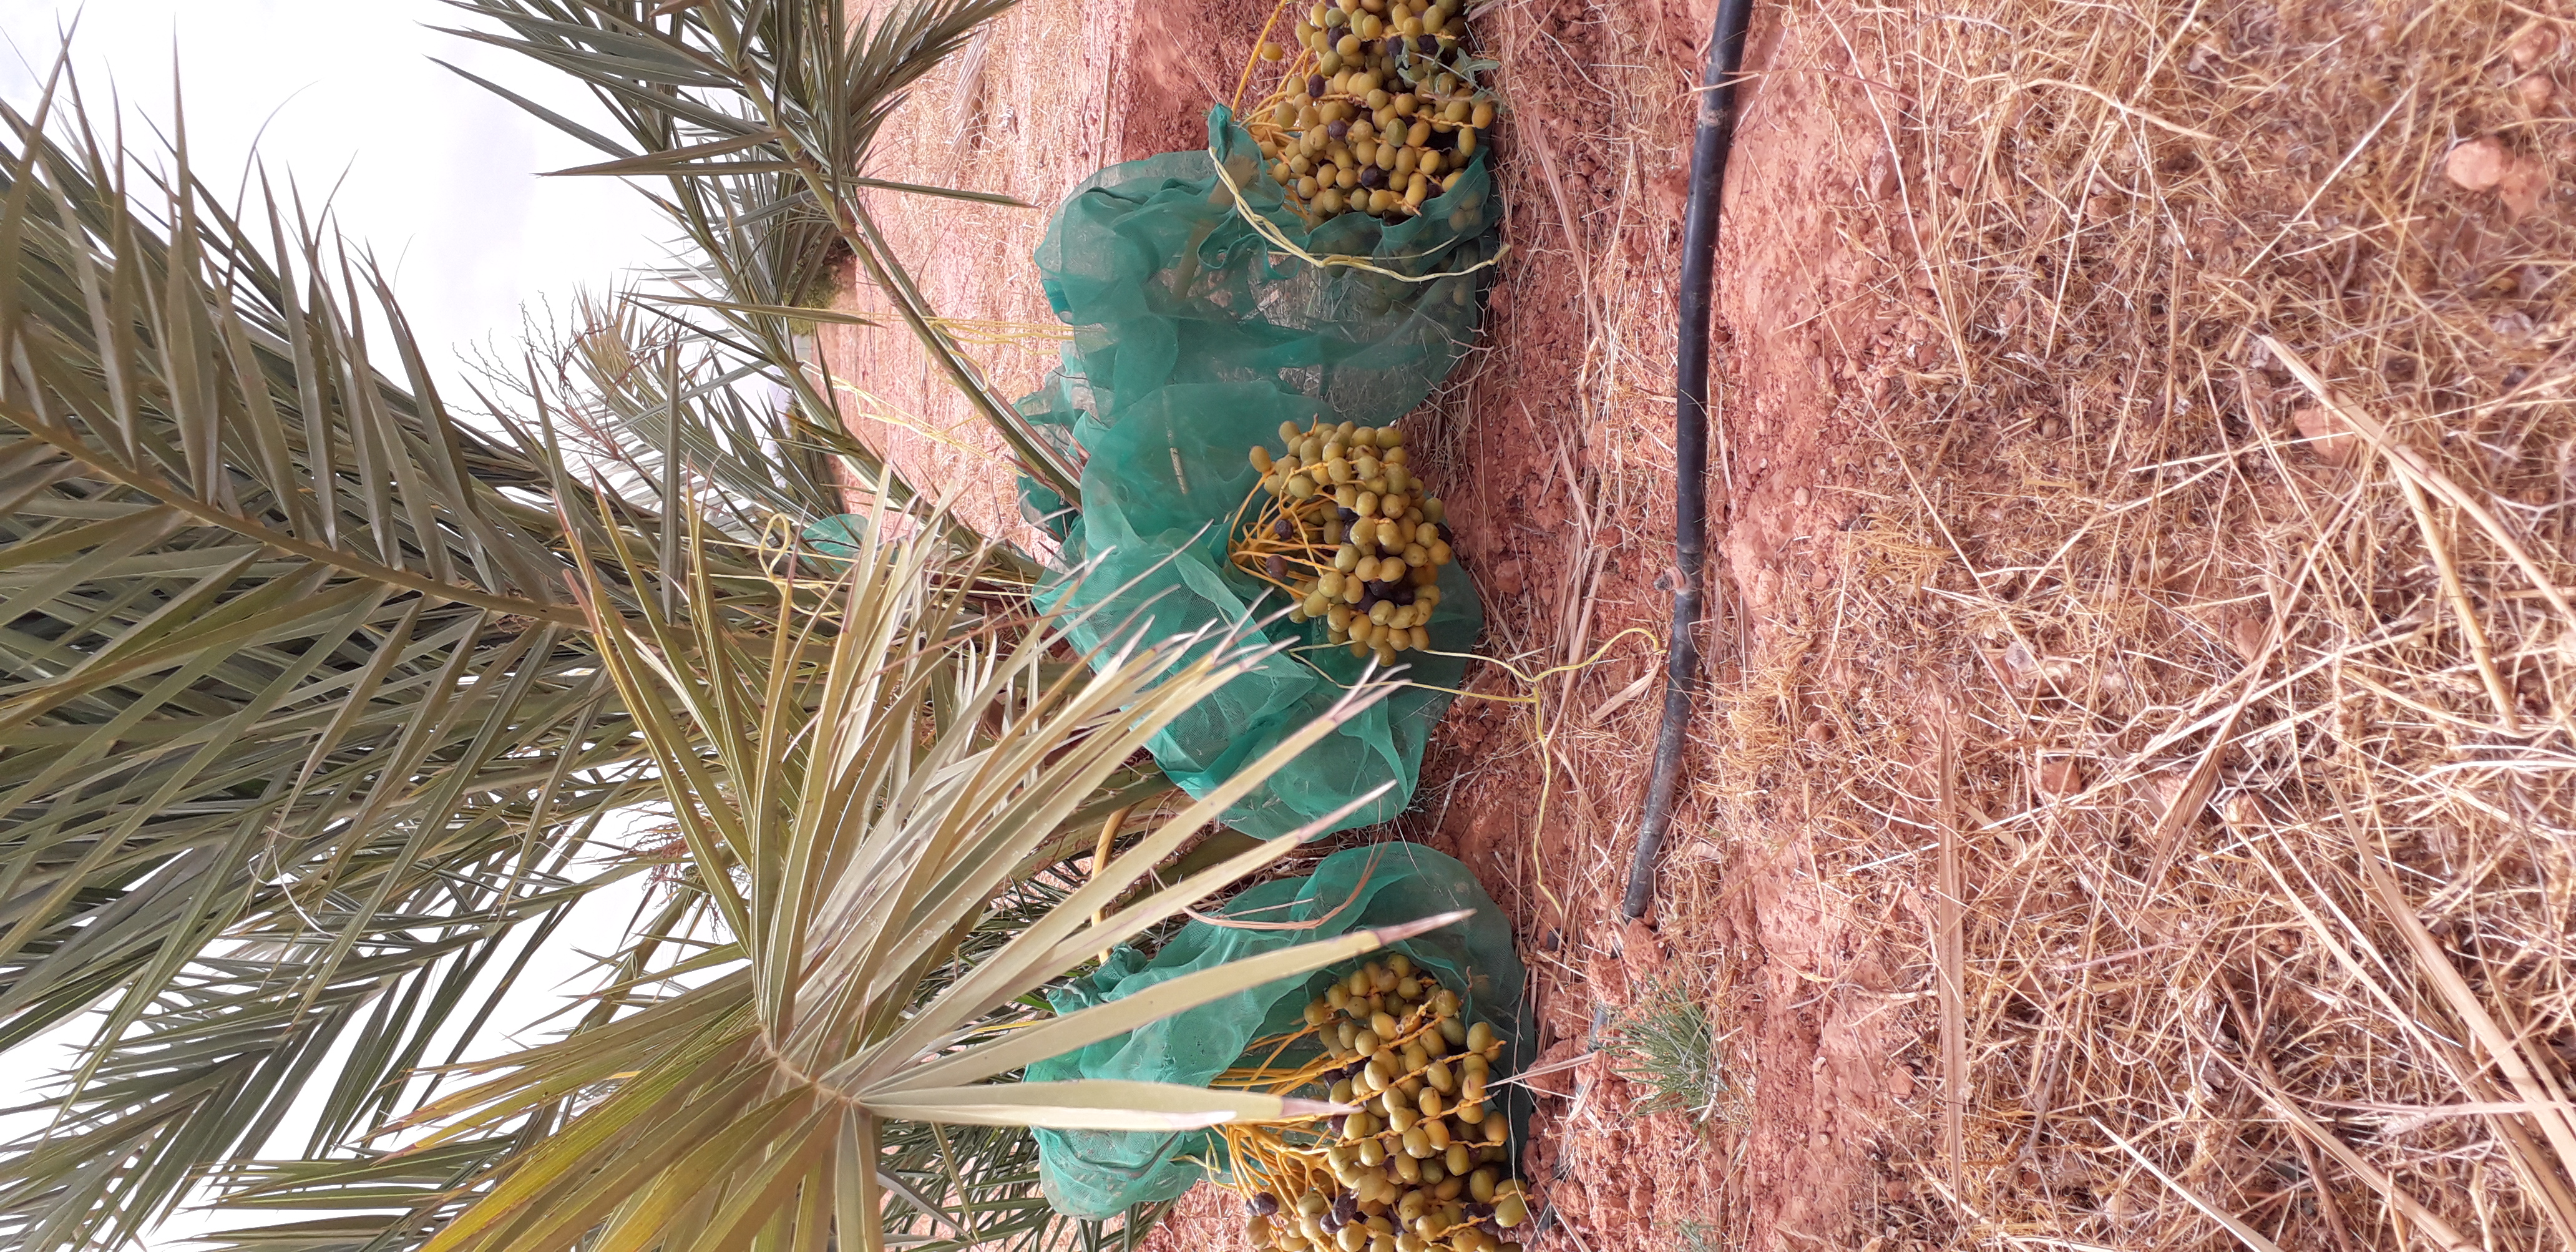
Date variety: kholt